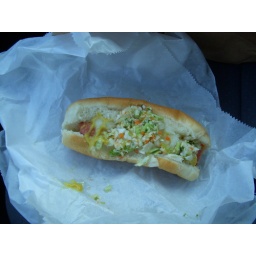
d&amp;amp;w hot dog, pepper hash, from hot dog truck near 24th &amp;amp; passyunk in Philly